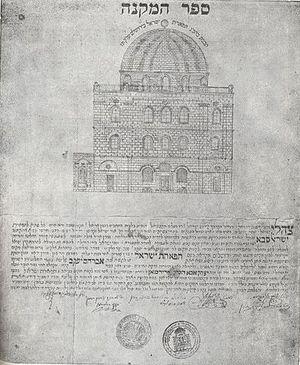
La synagogue Tiferet Israel, ainsi nommée en hommage au rabbin Israel Friedman de Ruzhin, était l'une des synagogues les plus remarquables de la Vieille ville de Jérusalem. Elle a été détruite avec d'autres lieux de culte juifs par les Jordaniens lors de la guerre israélo-arabe de 1948-1949.